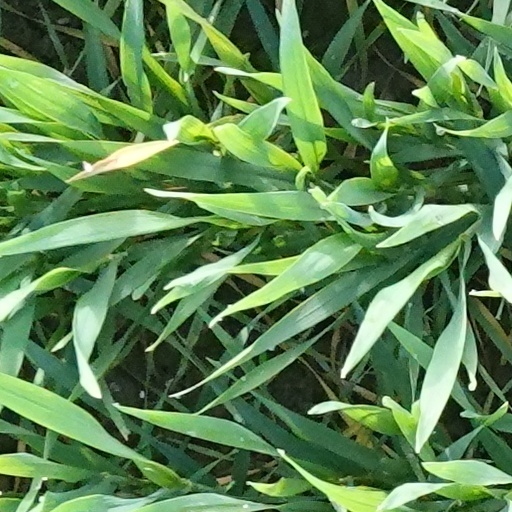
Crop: wheat